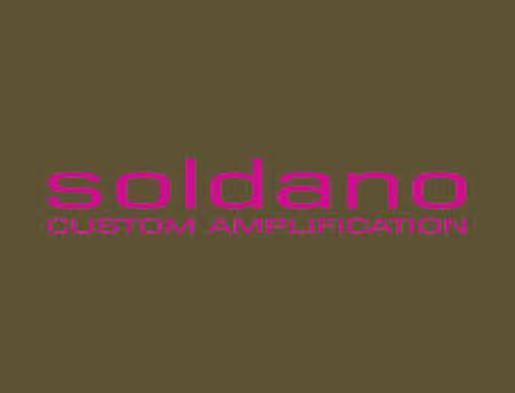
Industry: Electronic